Economy class

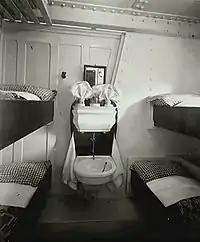

Travel classes originated from a distinction between "cabin class" and "steerage" on sailing vessels in the 18th century. Cabin class for wealthier passengers included small cabins and a shared dining room, while "steerage" provided open decks with bunks, often near the tackle that operated the rudder or in converted cargo space on the "between decks" area, where poorer passengers cooked their own meals.